List of medalists at the Rhythmic Gymnastics Grand Prix circuit (2014–2023)

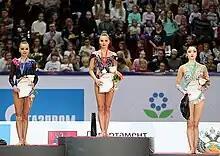
Dina Averina, Arina Averina and Kaho Minagawa at the 2019 Moscow Grand Prix

This is a list of medalists in senior individual events at every stage of the Rhythmic Gymnastics Grand Prix circuit from 2014 to 2023. The circuit has been established in 1994 and earning medals in the different stages of the circuit is considered a prestigious achievement in the sport of rhythmic gymnastics. The list includes senior medalists in the regular stages of the circuit, as well as the Grand Prix Final. Group events, either at official Grand Prix competitions or international tournaments held alongside Grand Prix stages, are not covered in this article.